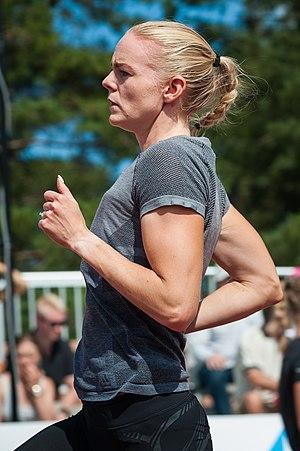
Hanna-Maari Latvala est une athlète finlandaise, spécialiste des épreuves de sprint.